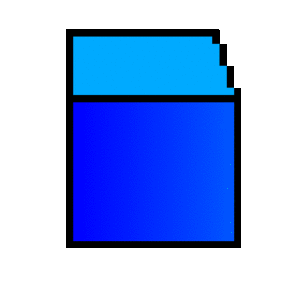
Animation GIF en boucle
Le pixel art [pik.sɛl.aʁ], aussi appelé art du pixel ou art des pixels [aʁ.dy/de.pik.sɛl] au Québec, désigne une composition numérique qui utilise une définition d'écran basse et un nombre de couleurs limité. De fait, le matériau de base du pixel art est la représentation plastique du pixel. C'est-à-dire une surface plus ou moins carrée et colorée, comme composante élémentaire de toute création de pixel art. Ces contraintes de moyens minimalistes imposent une stylisation, au cœur d'une recherche esthétique où chaque pixel a son importance. Ainsi, créer une œuvre où les pixels seraient simplement discernables les uns des autres n'est pas une condition suffisante pour en faire du pixel art.